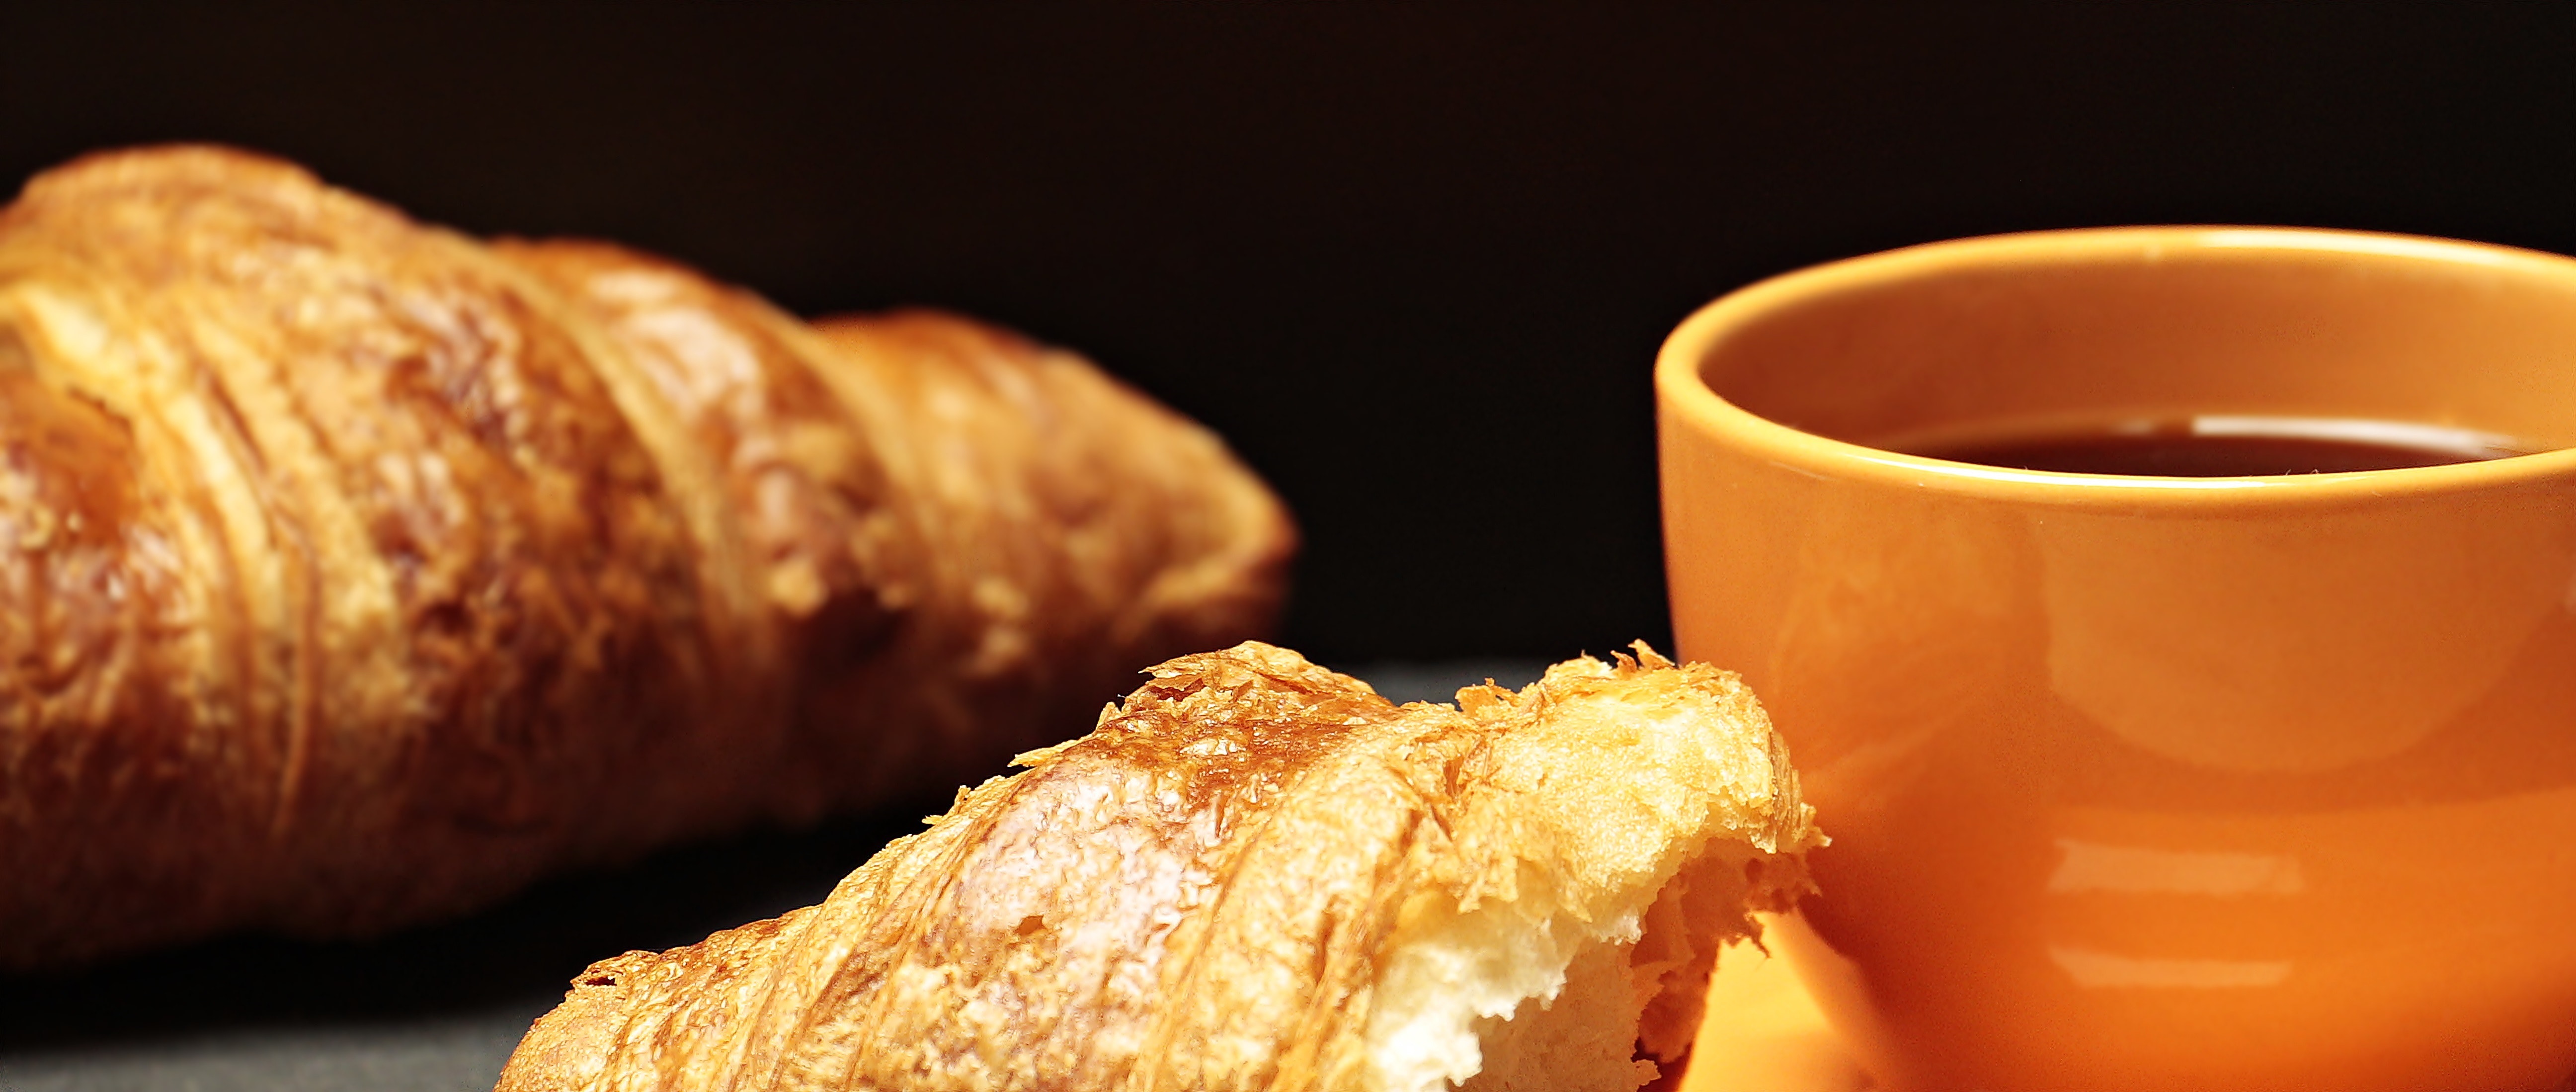
food, croissant, dish, cuisine, viennoiserie, ingredient, baked goods, pastry, Sfogliatelle, pain au chocolat, puff pastry, produce, dessert